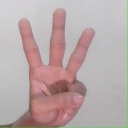
अक्षर: व